Alberta and Great Waterways Railway scandal

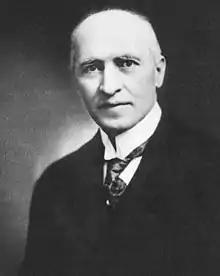
Arthur Sifton's ascendancy to the premiership was intended to provide a break from Rutherford's scandal-ridden government and smooth over divisions within the Liberal Party.

In late 1910, the new government introduced legislation to revoke the A&GW's charter and confiscate the proceeds from the sale of bonds, which were still held by the province. In introducing the bill, Sifton made no commitment as to what would be done with the funds once confiscated. Many northern MLAs, including Cornwall and Cross, suspected that the Premier's plans for the money did not include construction of a northern railway, and opposed the bill on that basis. Clarke re-surfaced in Winnipeg to deny Sifton's charge that the A&GW had defaulted on any of its obligations, and Conservative leader Bennett opposed the confiscation out of stated respect for private property: "Clarke I despise but Clarke I am bound to respect because this province gave him a right by charter and if I know the United States I do not think it will allow this province to take his property 'without due process of law'."